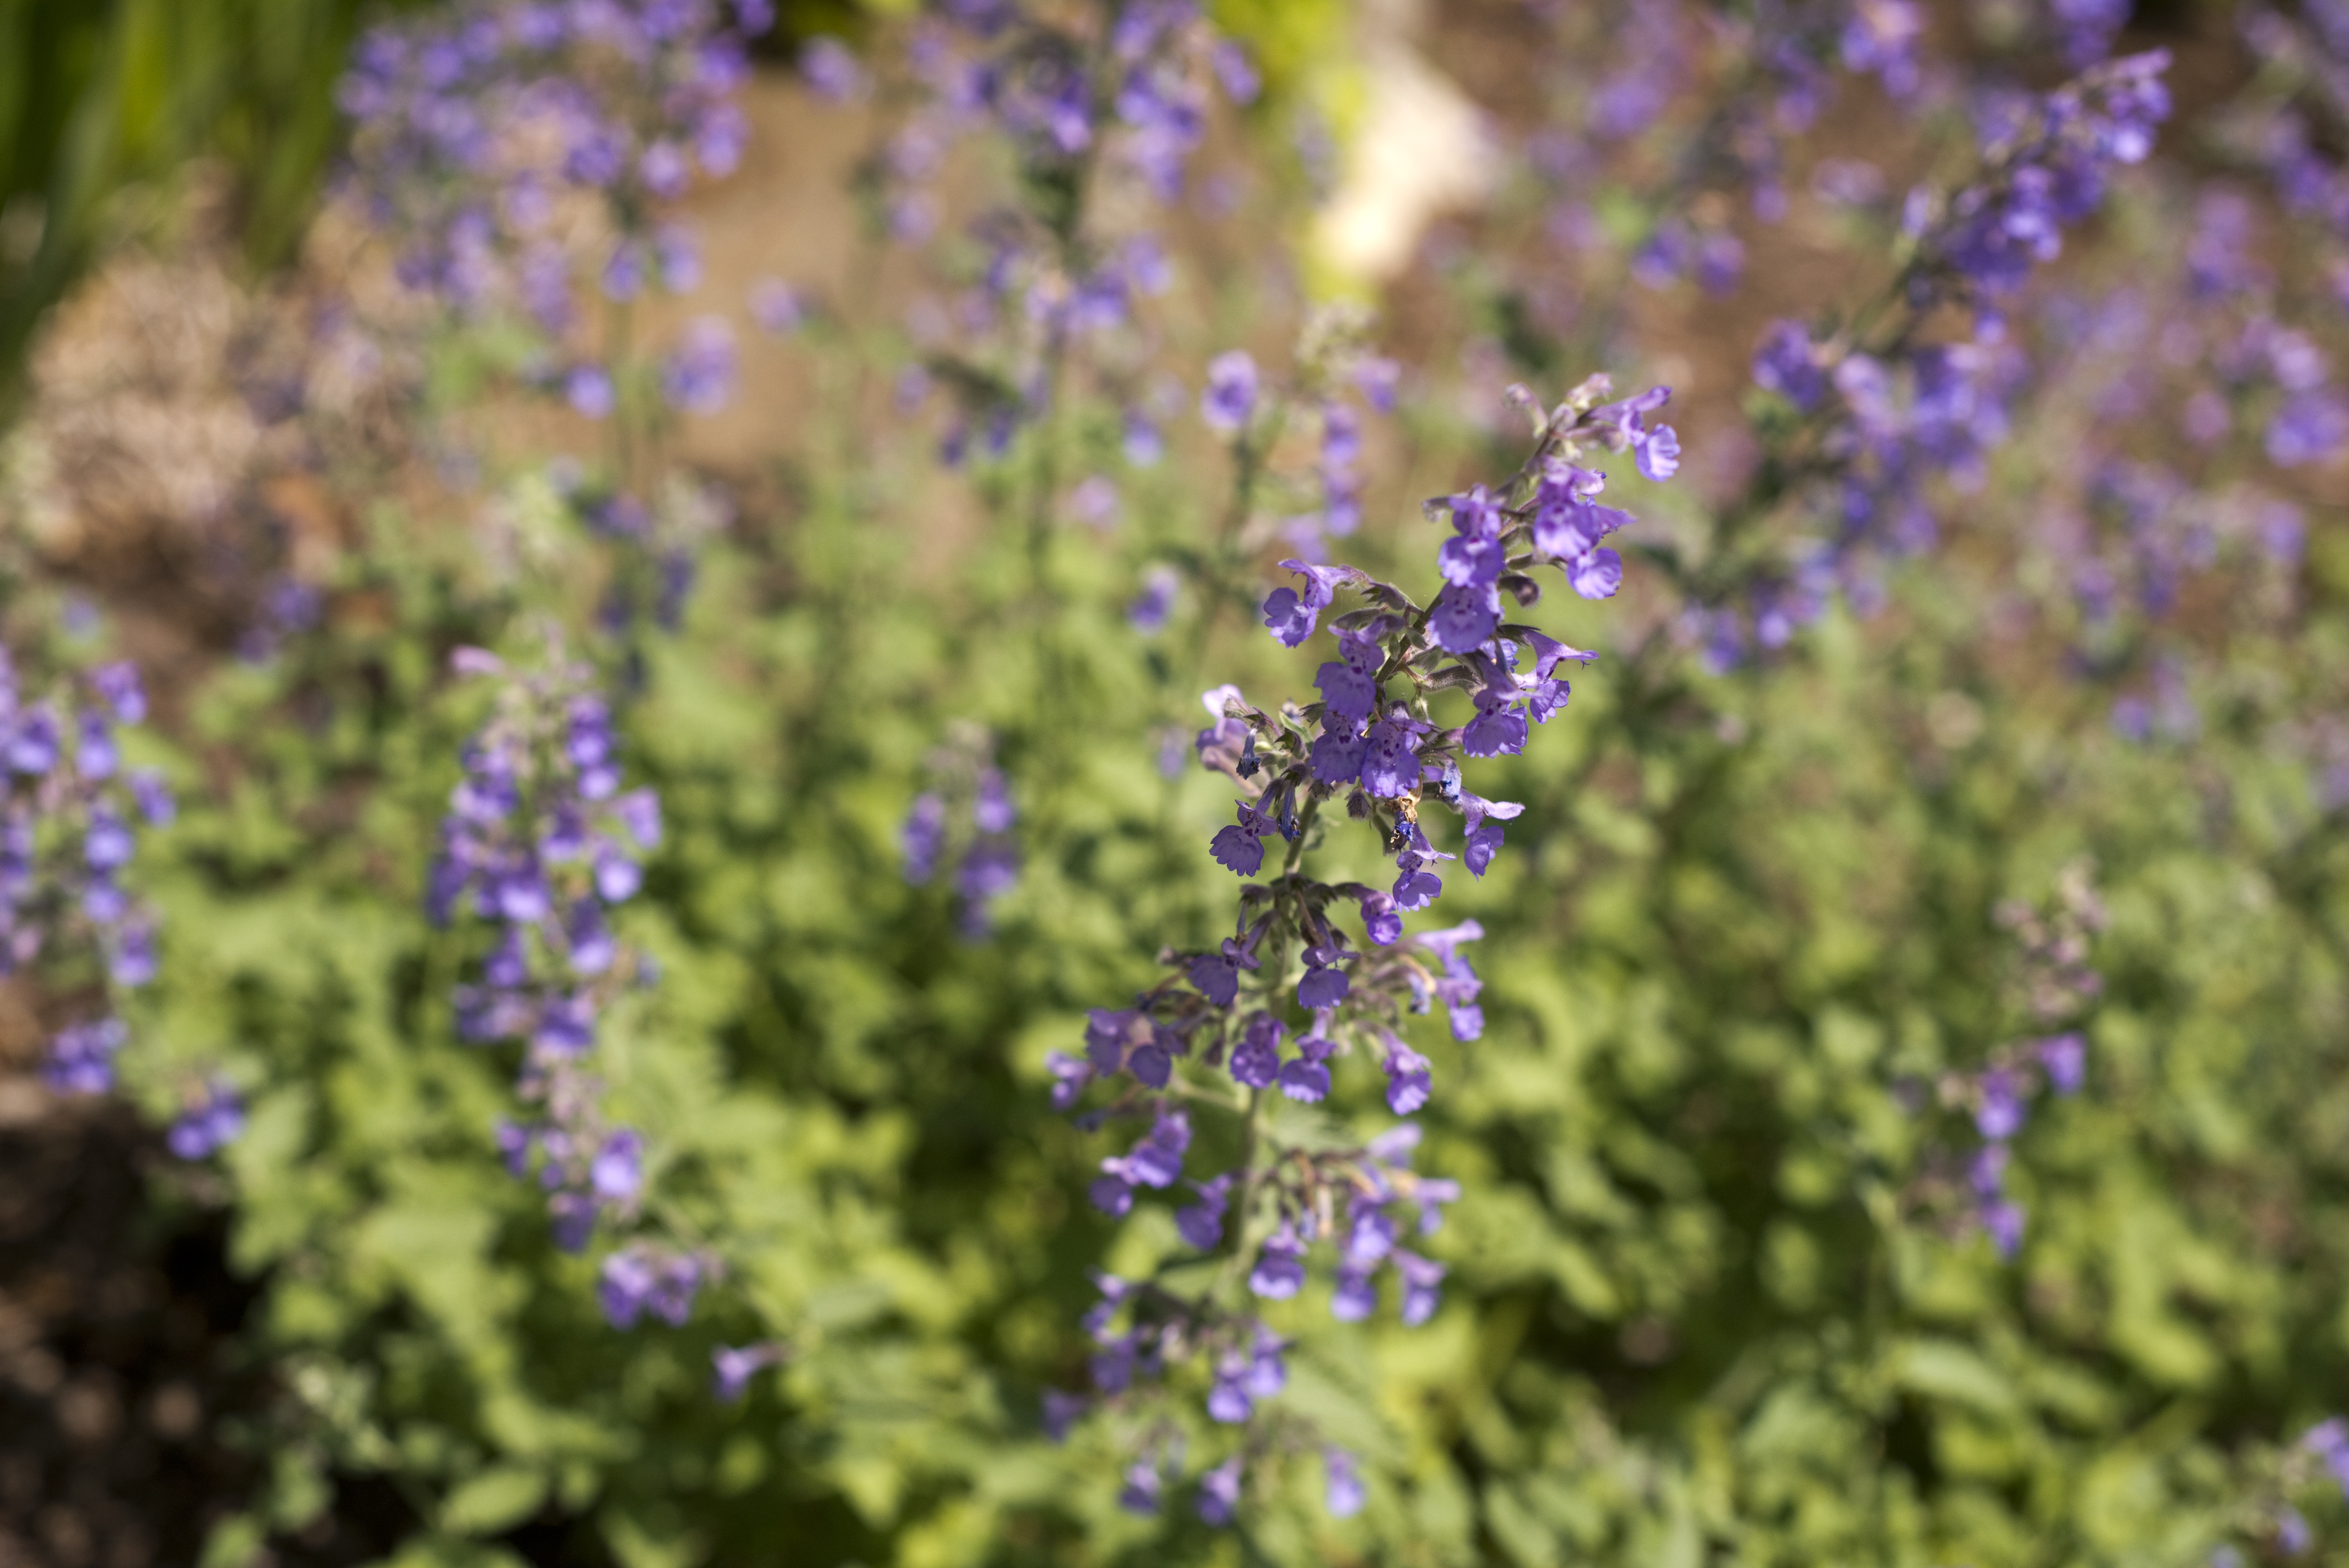
nature, growth, plant, meadow, flower, purple, summer, spring, green, herb, natural, botany, blooming, garden, flora, season, lavender, botanical, life, wildflower, flowers, shrub, violet, bright, growing, backgrounds, flowering plant, no people, annual plant, land plant, english lavender, breckland thyme, hyssopus